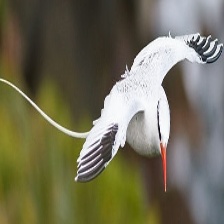
Species: RED BILLED TROPICBIRD
Scientific name: PHAETHON AETHEREU